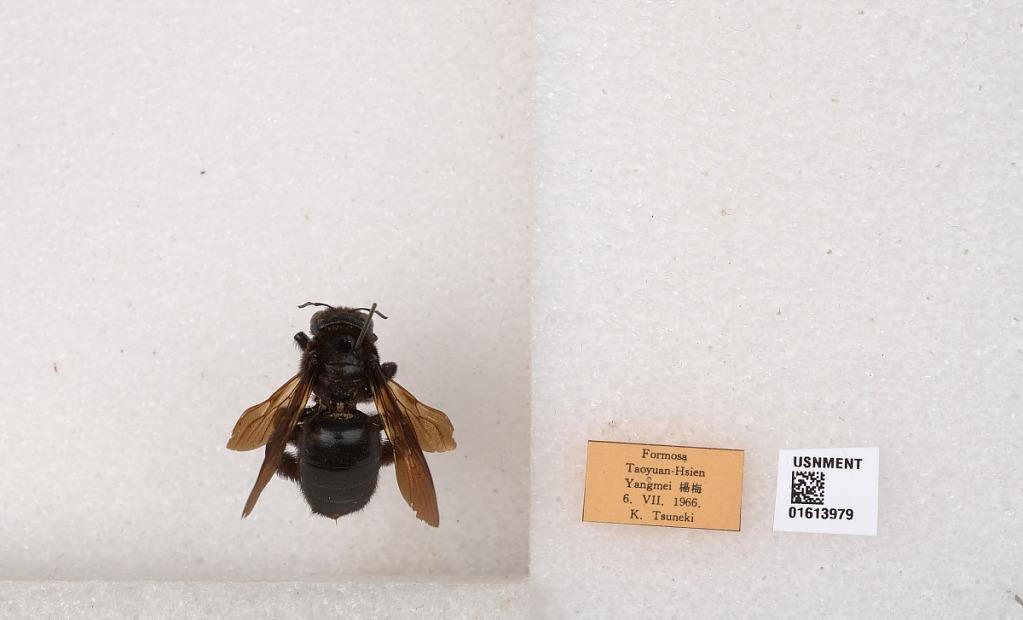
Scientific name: Xylocopa (Biluna) tranquebarorum formosana Matsumura
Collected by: K. Tsuneki
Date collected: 1966-8-6
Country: Taiwan
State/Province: Taiwan
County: Taoyun
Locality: Yangmei